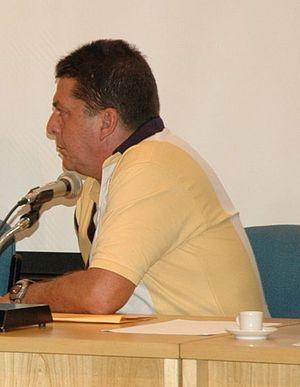
Stepan Nercessian, né à Cristalina le 2 décembre 1953, est un acteur et homme politique brésilien.